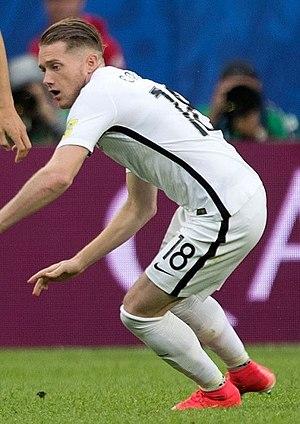
Kip Colvey, né le 15 mars 1994 à Lihue à Hawaï, est un footballeur international néo-zélandais, qui évolue au poste de défenseur. Il possède également un passeport américain.